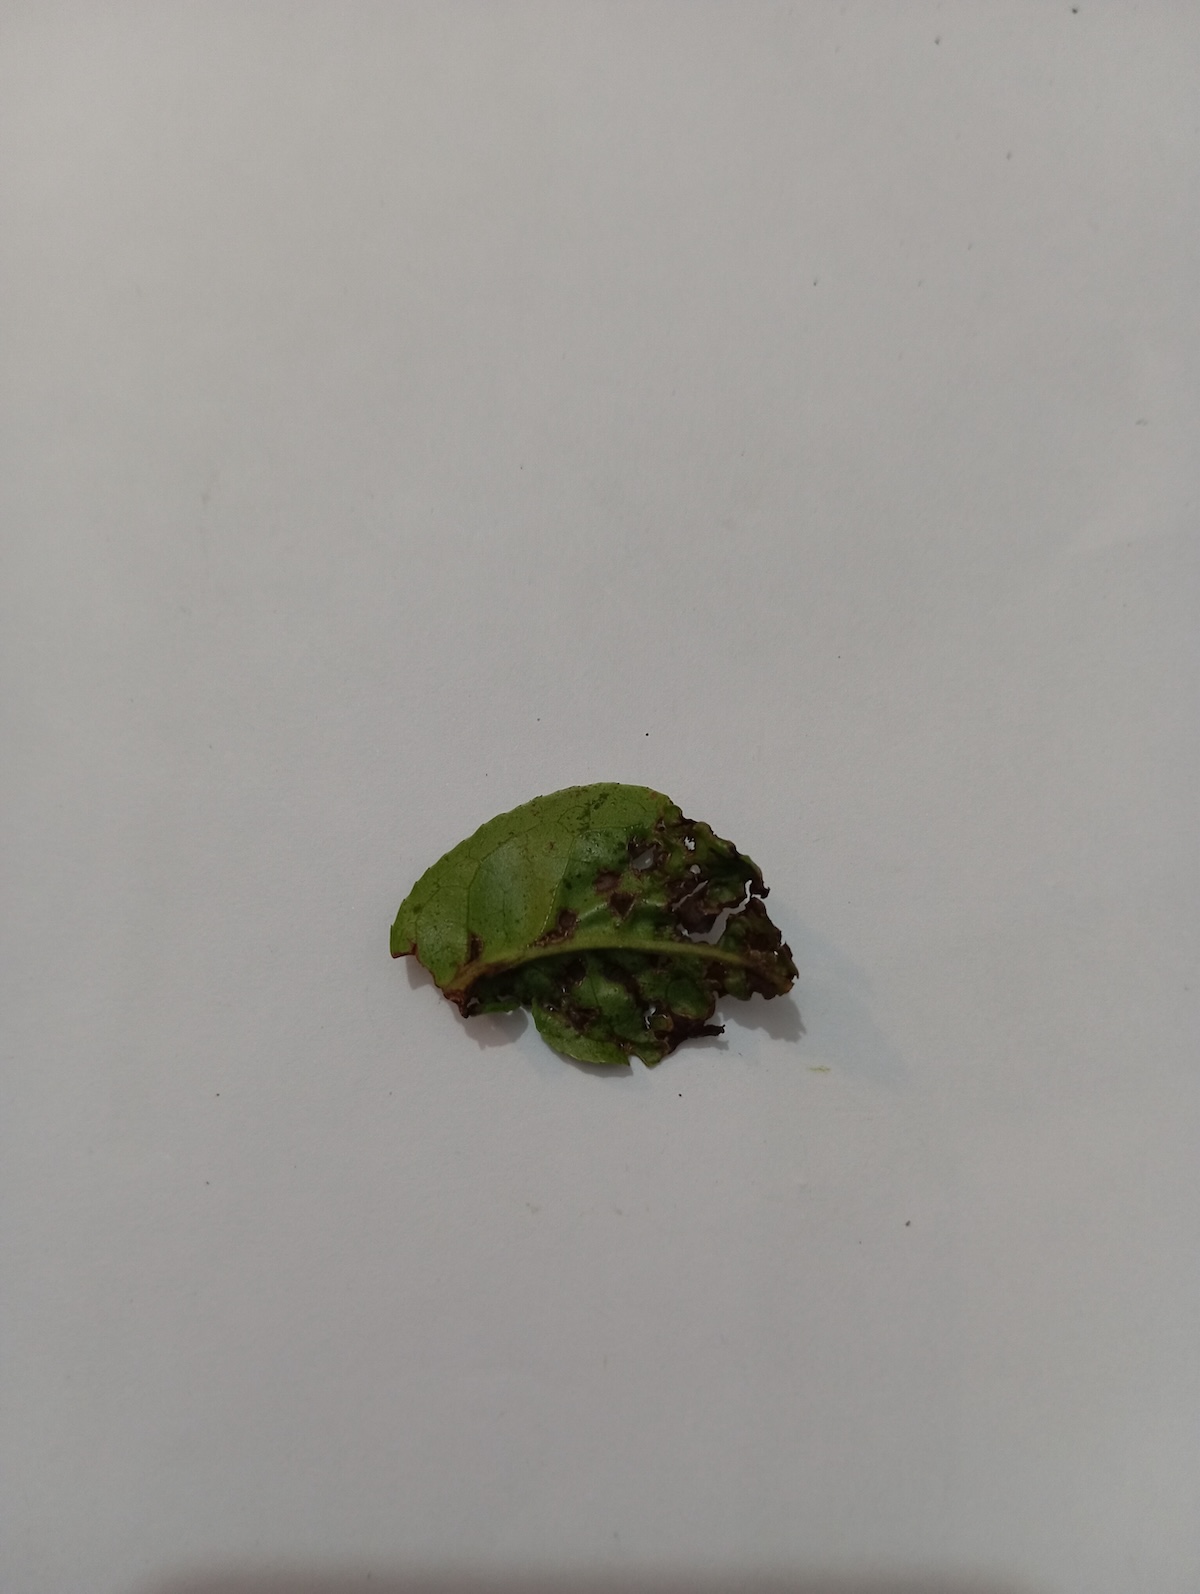
Label: Green mirid bug